Gallipoli campaign

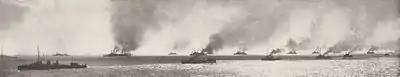
Panoramic view of the Entente fleet in the Dardanelles

On the morning of 18 March 1915, the Entente fleet, comprising with an array of cruisers and destroyers, began the main attack against the narrowest point of the Dardanelles, where the straits are wide. Despite some damage to the Entente ships by Ottoman return fire, minesweepers were ordered along the straits. In the Ottoman official account, by 2:00 p.m. "all telephone wires were cut, all communications with the forts were interrupted, some of the guns had been knocked out ... in consequence the artillery fire of the defence had slackened considerably". The struck a mine, causing her to capsize in two minutes, with just 75 survivors out of 718 men. Minesweepers, manned by civilians, retreated under Ottoman artillery fire, leaving the minefields largely intact. and struck mines and "Irresistible" was sunk, with most of her crew rescued; "Inflexible" was badly damaged and withdrawn. There was confusion during the battle about the cause of the damage; some participants blaming torpedoes. was sent to rescue "Irresistible" but was disabled by a shell, struck a mine and was abandoned, eventually sinking.